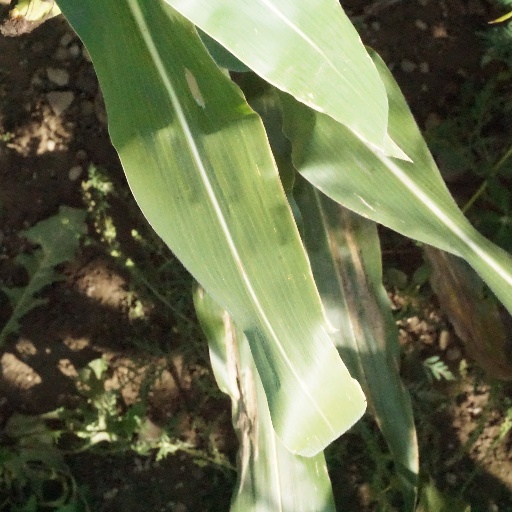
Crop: maize; corn